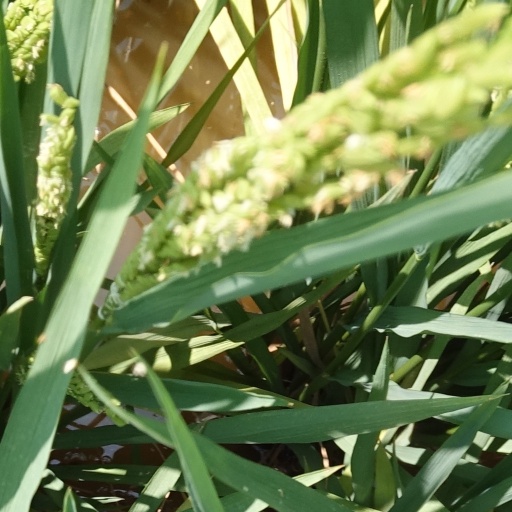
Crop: rice